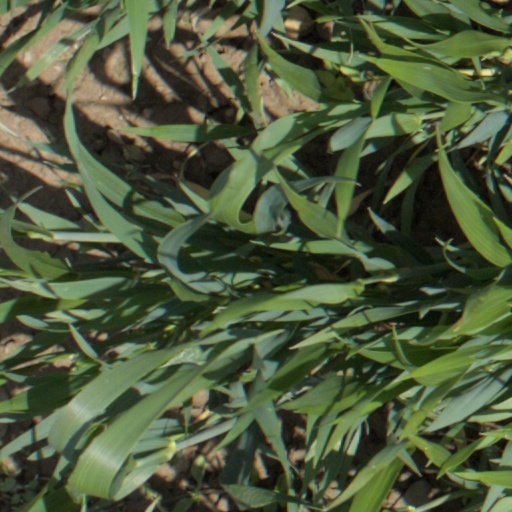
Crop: wheat